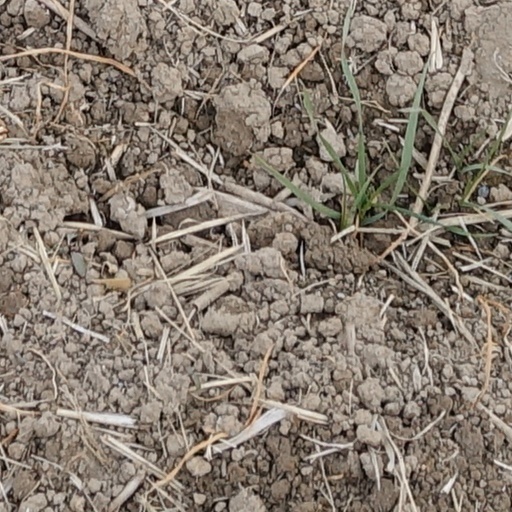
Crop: wheat